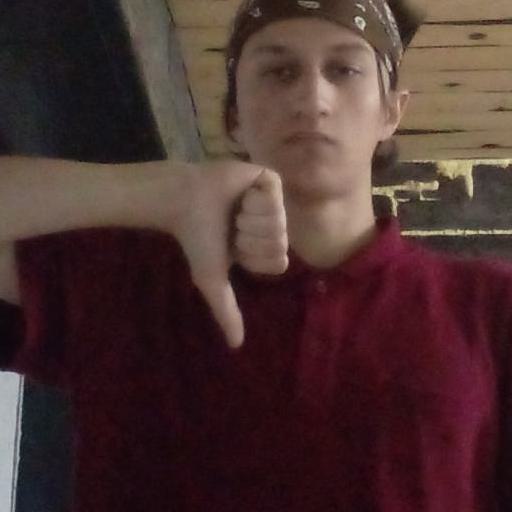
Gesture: dislike